Ruggero Leoncavallo

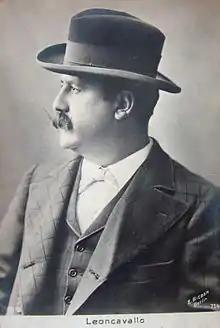
Leoncavallo on a 1910 postcard

Ruggero (or Ruggiero) Leoncavallo (23 April 18579 August 1919) was an Italian opera composer and librettist. Throughout his career, Leoncavallo produced numerous operas and songs but it is his 1892 opera "Pagliacci" that remained his lasting contribution, despite attempts to escape the shadow of his greatest success.